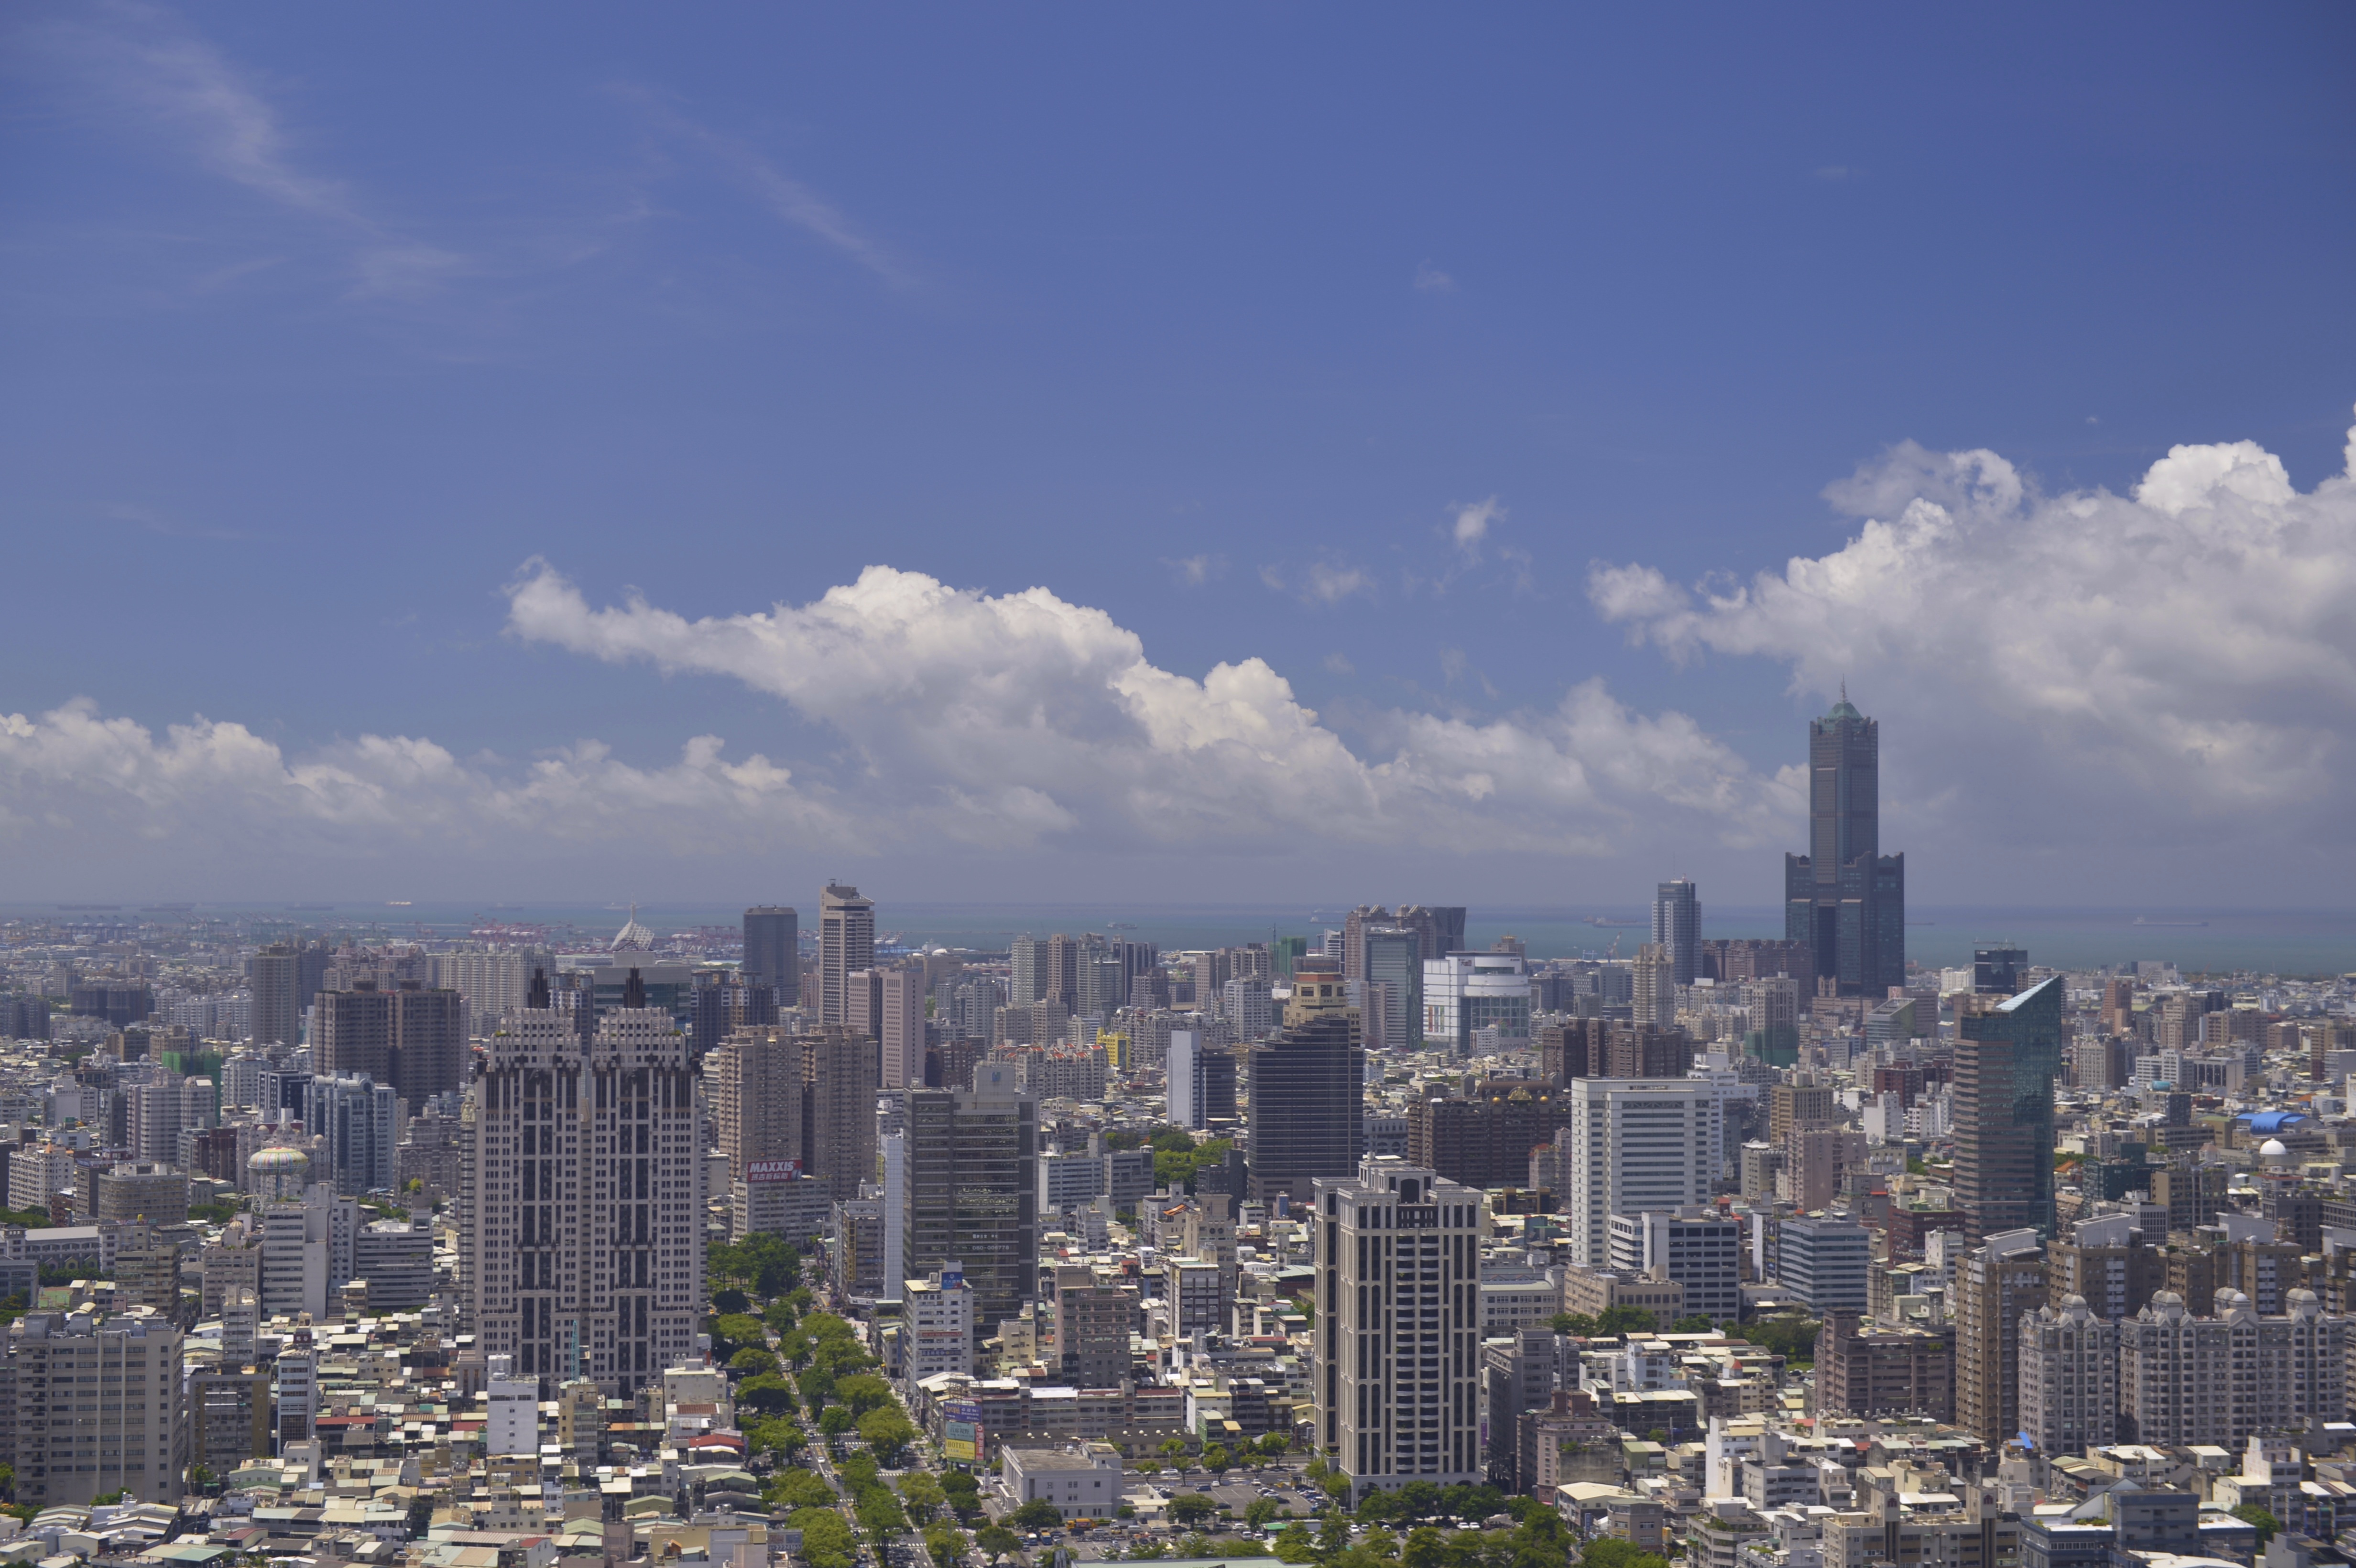
horizon, cloud, sky, skyline, city, skyscraper, urban, cityscape, panorama, downtown, dusk, tower block, the, taiwan, metropolis, aerial photography, the urban landscape, urban area, the digital future, kaohsiung sky, residential area, geographical feature, human settlement, atmosphere of earth, metropolitan area